Tantallon Castle

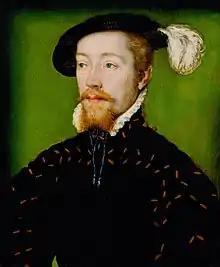
James V of Scotland, who successfully besieged Tantallon in 1528

A map of the area, dated to before 1300, shows a castellated site with the name of "Dentaloune", possibly a corruption of the Brythonic "din talgwn" or "high-fronted fortress". The barony of North Berwick, including Tantallon, was in the possession of the Earls of Fife at this time.